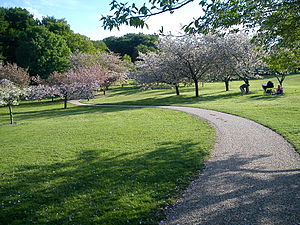
Mindeparken (Aarhus) / Parkens områder / Træsamlingen
Kirsebærlunden
Blomstrende japanske kirsebær i Mindeparken
Mindeparken er et parkområde på ca 27 hektar lidt syd for Aarhus centrum. Parken blev indviet 5. juli 1925 af kong Christian 10.. Parken ligger på et område mellem Marselisborg Slot og Aarhus-bugten. Knyttet til parken er arboretet Forstbotanisk Have.